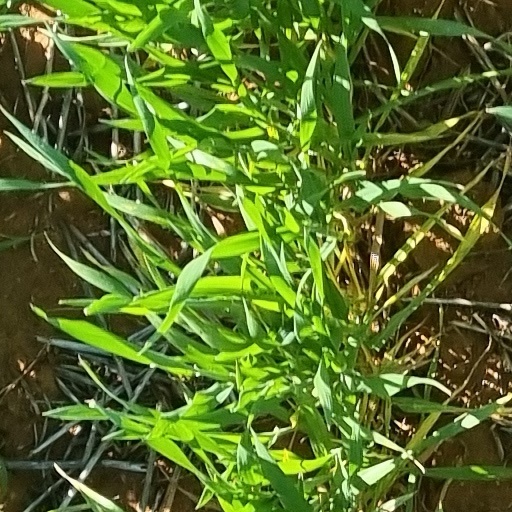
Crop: wheat